Two-level game theory

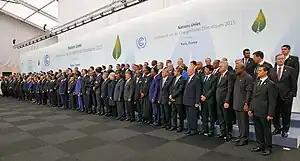
Heads of delegations at the 2015 United Nations Climate Change Conference (COP21), which led to the signing of the Paris Agreement.

In the context of climate change, all countries are negatively affected. But, when compared to the costs of steps taken to mitigate this, the majority of states benefit from the actions of a minority of large contributors. This lop-sided costs-to-benefits creates an incentive for some states to neglect their responsibilities and free-ride on the actions taken by others. As a classic case of the Prisoner's Dilemma, states are therefore more incentivised to do nothing, rather than contributing to mitigating climate change. This unequal burden-sharing has led to varying conceptions between states of what is fair under the Paris Agreement, resulting in both small and large countries utilising their negotiating assets to arrive at an agreement. However, as with any two-level game, domestic forces have influence on a state's win-set, which impacts the ability to negotiate an outcome at the international level. A recent example of this is the United States withdrawal from the Paris Agreement, which was supported by many Republicans as well as domestic interest groups aligned with the first Trump Administration.